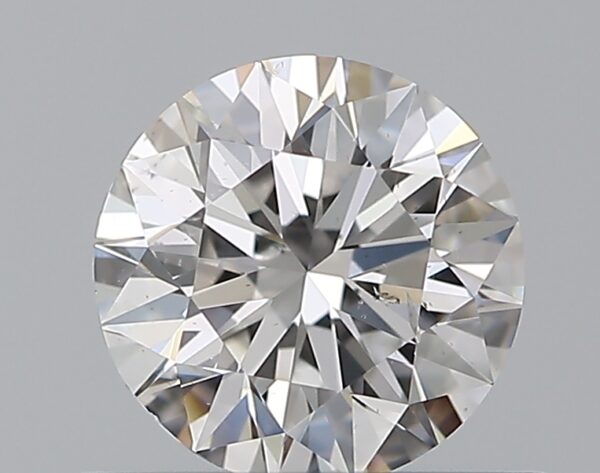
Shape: round
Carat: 0.59
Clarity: SI1
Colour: E
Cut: EX
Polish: EX
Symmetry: EX
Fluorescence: N
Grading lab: GIA
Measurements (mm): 5.32 x 5.35 x 3.35